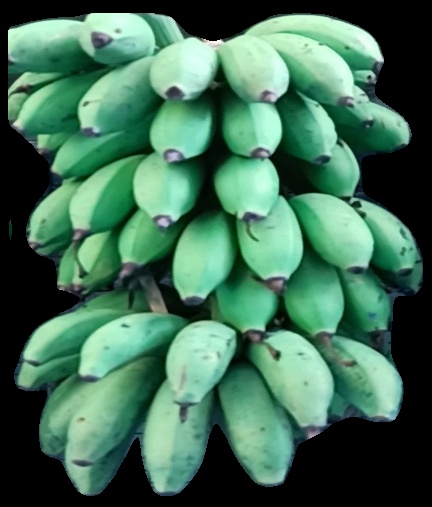
Variety: rasbale
Grade: grade2